Personal computer

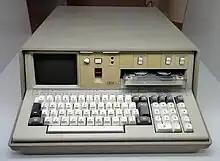
The IBM 5100 from 1975, one of the first portable computers

A workstation is a high-end personal computer designed for technical, mathematical, or scientific applications. Intended primarily to be used by one person at a time, they are commonly connected to a local area network and run multi-user operating systems. Workstations are used for tasks such as computer-aided design, drafting and modeling, computation-intensive scientific and engineering calculations, image processing, architectural modeling, and computer graphics for animation and motion picture visual effects.